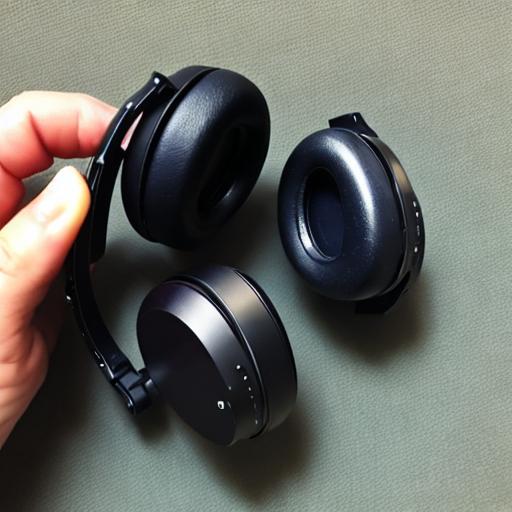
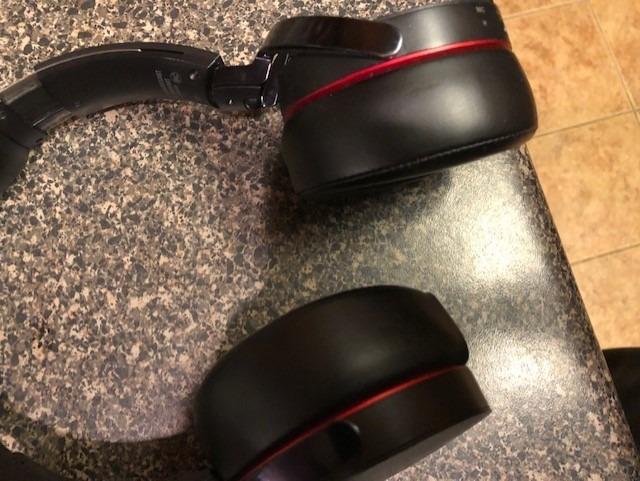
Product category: headphones
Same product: no